Yellowcard

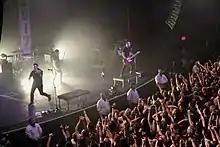
Yellowcard performing in Arizona in 2017

On October 16, 2006, Yellowcard announced via its website that the group was back in the studio recording a new album. Guitarist Ryan Mendez posted on the official Yellowcard message board on October 21, 2006, that three songs had been completed and stated, "I really think fans of both older and newer Yellowcard are going to be very happy." Pre-production began in October 2006, and tracking began in January 2007. Between the months of January and March 2007, studio footage labeled "Yellowcard Sessions" regarding the band's progress on making the album was posted on their Myspace, with a new video added every Thursday. In total, 10 videos were posted, with additional footage released on the deluxe CD/DVD edition of "Paper Walls". Additionally, in January 2007, some sample demo songs were released on the band's MySpace, though they were only rough recordings from pre-production and not the final recorded versions. The first demo was a 30-second preview of the iTunes bonus track, "Bombers", and the second was a clip of an unmixed version of "Light Up the Sky".